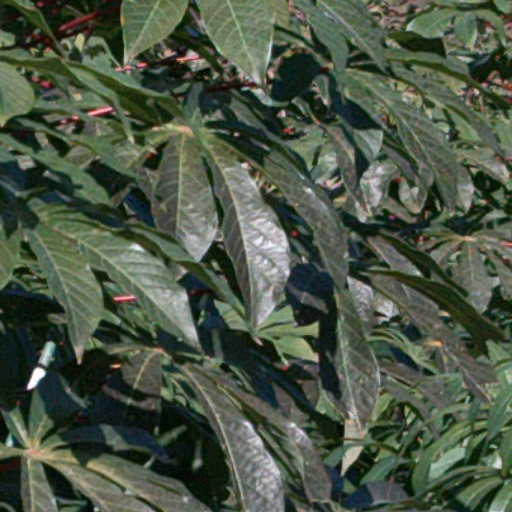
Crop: cassava